Urszula Kozioł

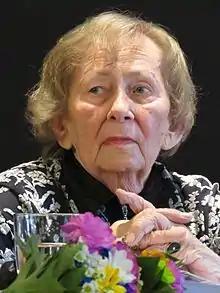
Kozioł in 2016

Urszula Kozioł (20 June 1931 – 20 July 2025) was a Polish poet and writer. She was a recipient of the Silesius Poetry Award (2011) and the Nike Award (2024).